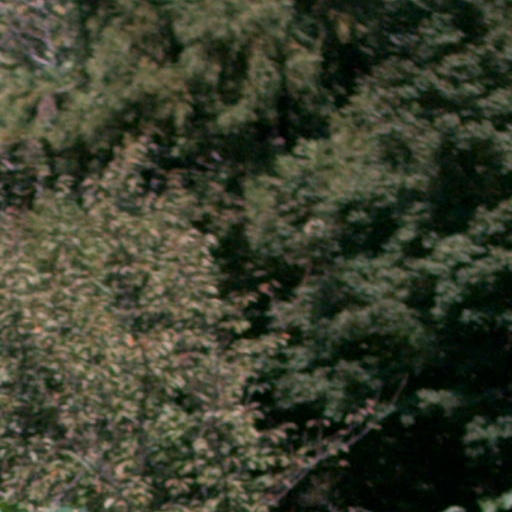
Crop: cassava